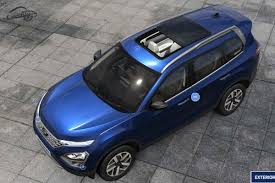
Label: noambulance